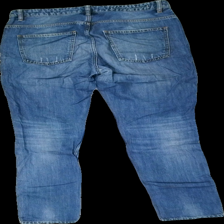
View: back
Type: Jeans
Category: Men
Brand: Hope
Colors: Blue
Material: 75% cotton 25% viscose
Cut: Regular
Season: All
Trend: Denim
Holes: Major
Damage: hål i skrev
Damage location: middle center
Price range: <50
Recommended usage: Export
Description: blå jeans med hål i skrevet